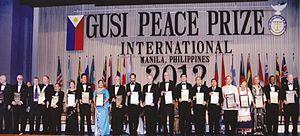
Le prix Gusi de la Paix est une récompense décernée par la fondation Gusi Peace Prize International, qui est située à Manille, aux Philippines. Le prix Gusi de la Paix récompense les personnes et les organisations qui ont contribué à la paix mondiale dans différents domaines. Les cérémonies de remise de prix sont tenues tous les ans à Manille, le quatrième mercredi du mois de novembre.